Oberrieden Dorf railway station

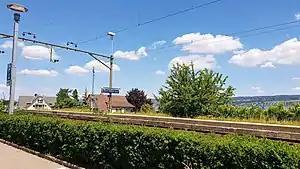
The station platform in 2018

Oberrieden Dorf railway station ( is a railway station in Switzerland, situated on the banks of Lake Zürich in the town of Oberrieden. The station is located on the Thalwil–Arth-Goldau railway and is served by the S24 line of the Zürich S-Bahn.